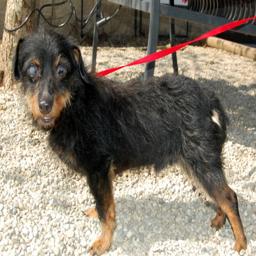
Animal: dogs